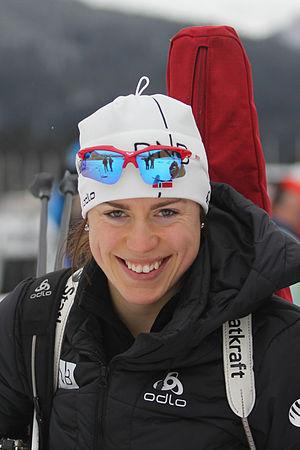
Synnøve Solemdal, née le 15 mai 1989 à Kristiansund, est une biathlète norvégienne. Elle est sextuple championne du monde en relais.